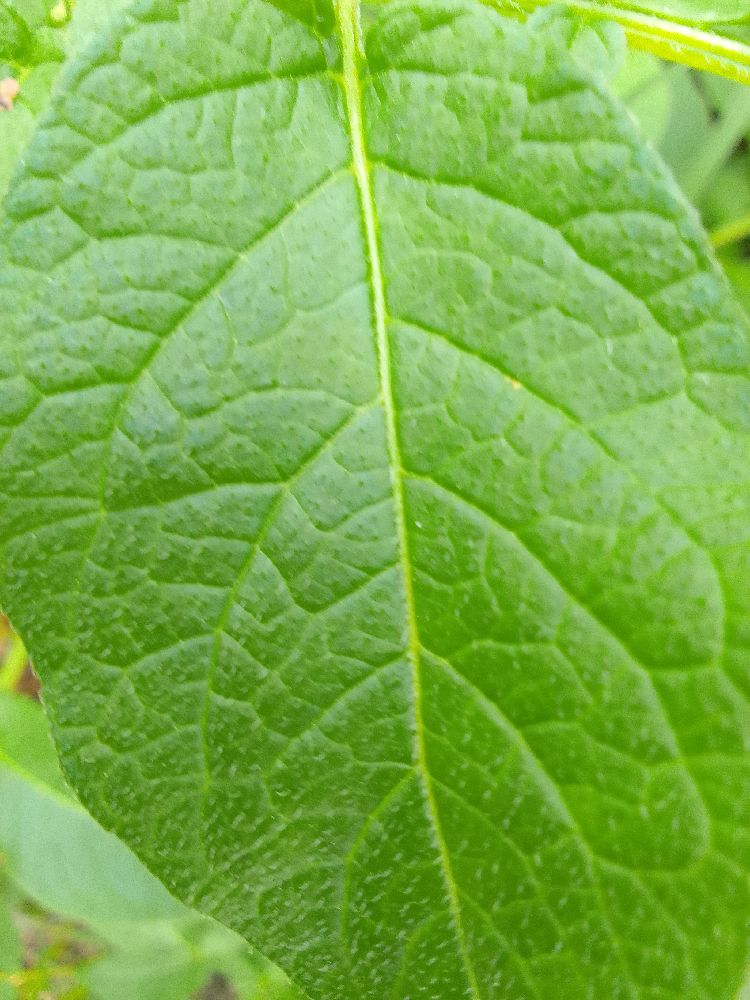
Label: Healthy